St. Lenox

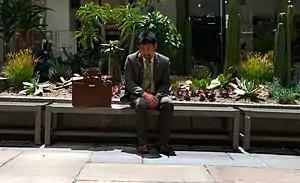
St. Lenox at 30 Rock

St. Lenox is an American indie pop outfit from Columbus, Ohio, United States, helmed by Andrew Choi. On stage, St. Lenox consists of Andrew Choi and a rotating list of musicians from Columbus and New York City, including Chris Hills, Nick Federinko, Jorge Vega, Brandon Vitruls and Jesse Waits. St. Lenox is currently on the Don Giovanni Records label.